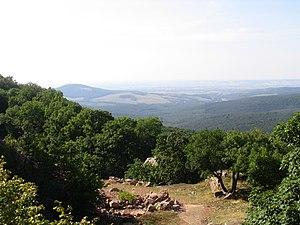
La zone de protection paysagère de Gerecse est une aire protégée située à proximité de Tatabánya et dont le périmètre est géré par le parc national Duna-Ipoly. Cette zone s'étend aux monts de Gerecse.